Answer in natural language. Consider the 3D positions of the objects in the scene and not just the 2D positions in the image. Is the centerpoint of  white colour dining table at a higher height than HousePlant? Choose between the following options: no or yes
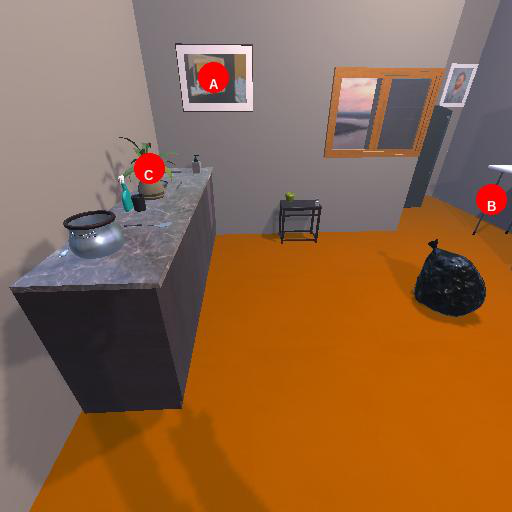
<answer>no</answer>